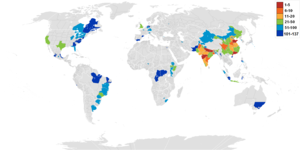
Cet article donne la liste des plus grandes subdivisions de pays par population.